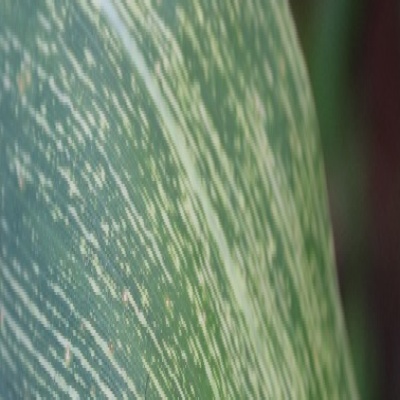
Label: Corn_(Maize)___Maize_Streak_Virus